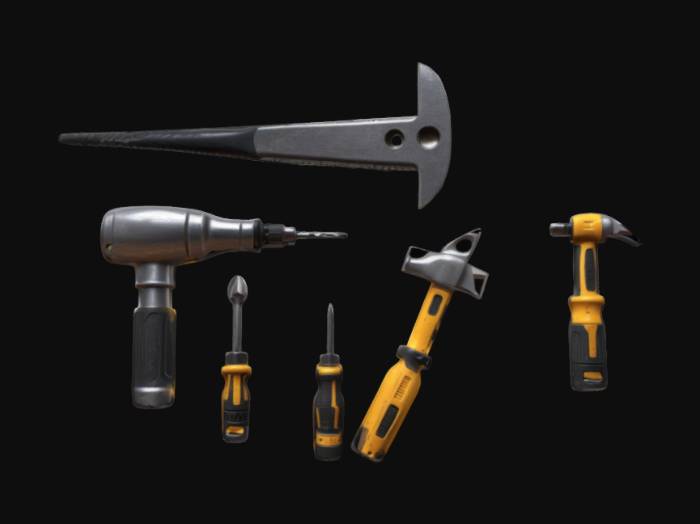
미적 점수 (1~10점): 6